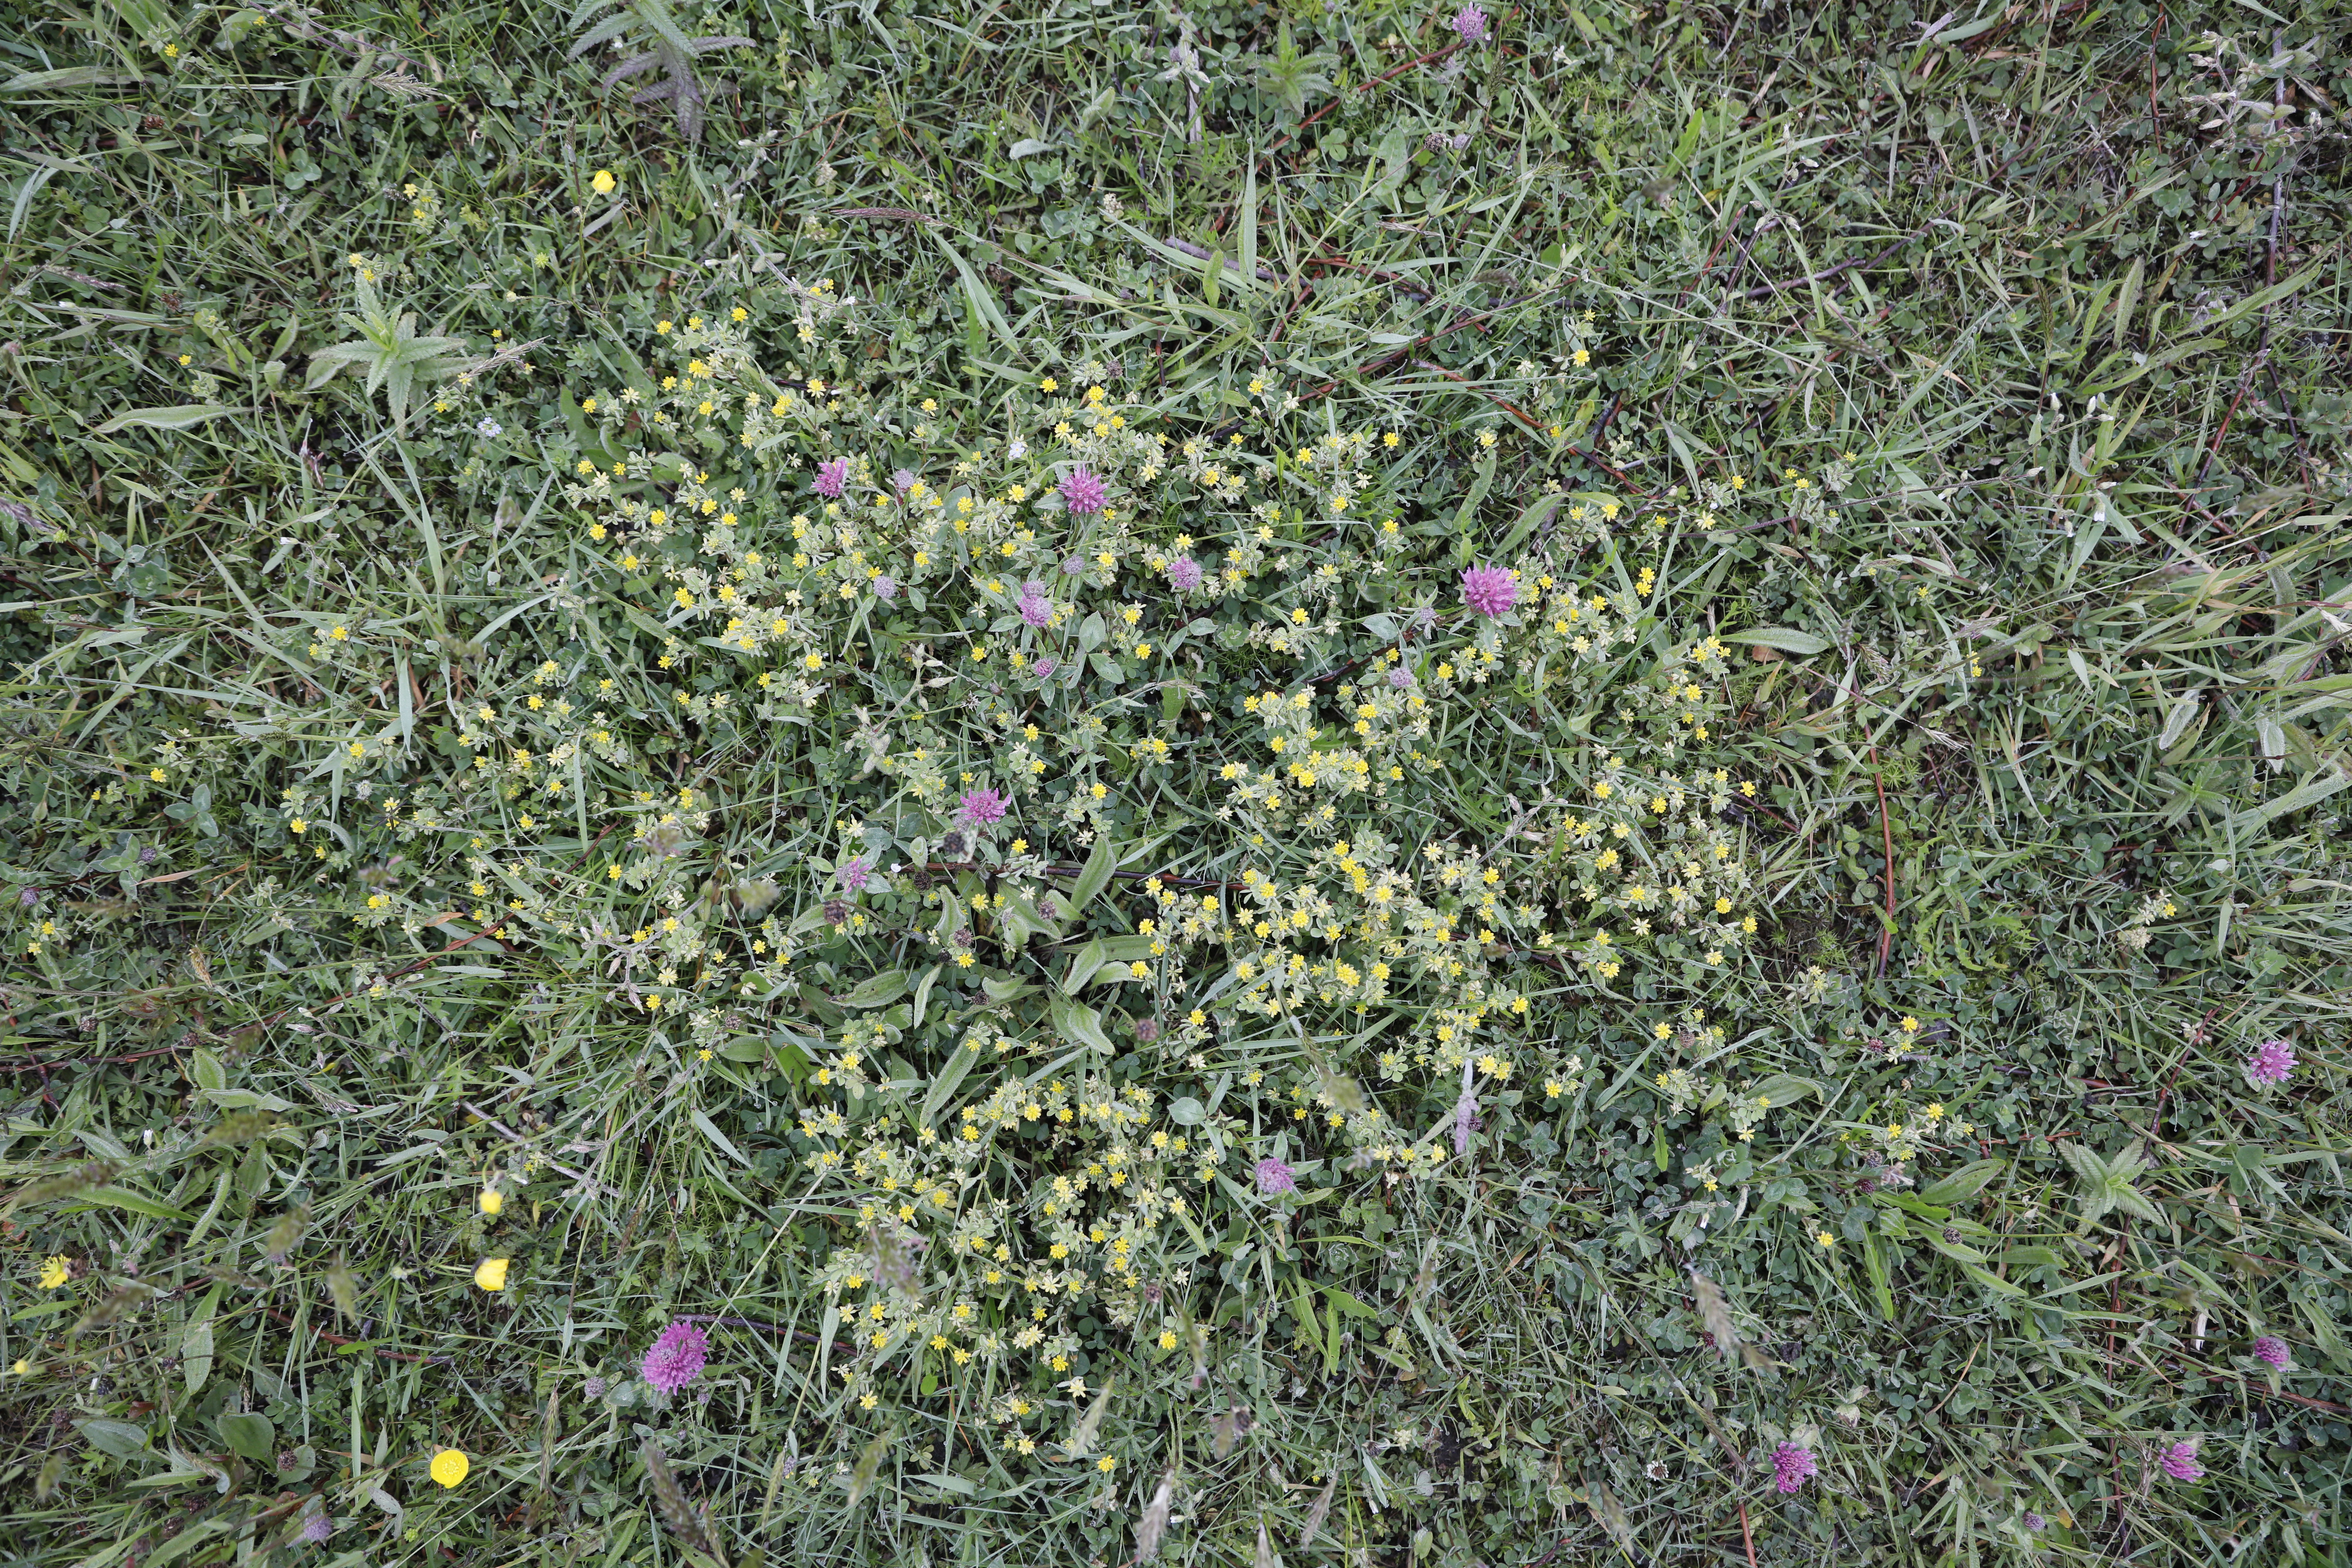
Plant species: Buttercup * (aggregate), Trifolium pratense